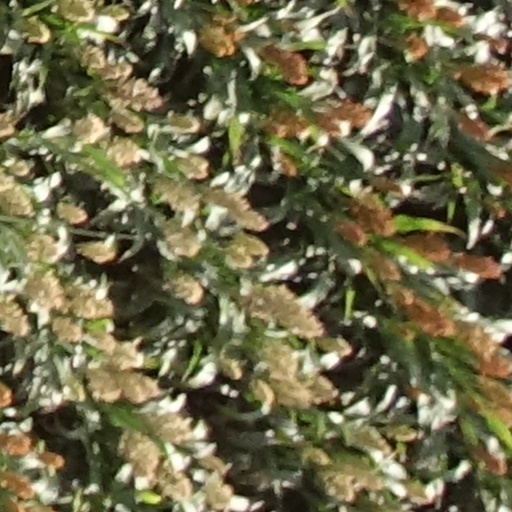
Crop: sorghum